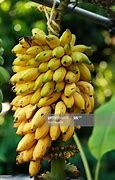
Label: banana